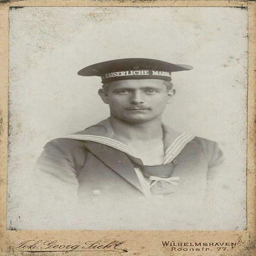
sailor ... can never have enough of these !